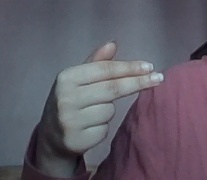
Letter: ghain